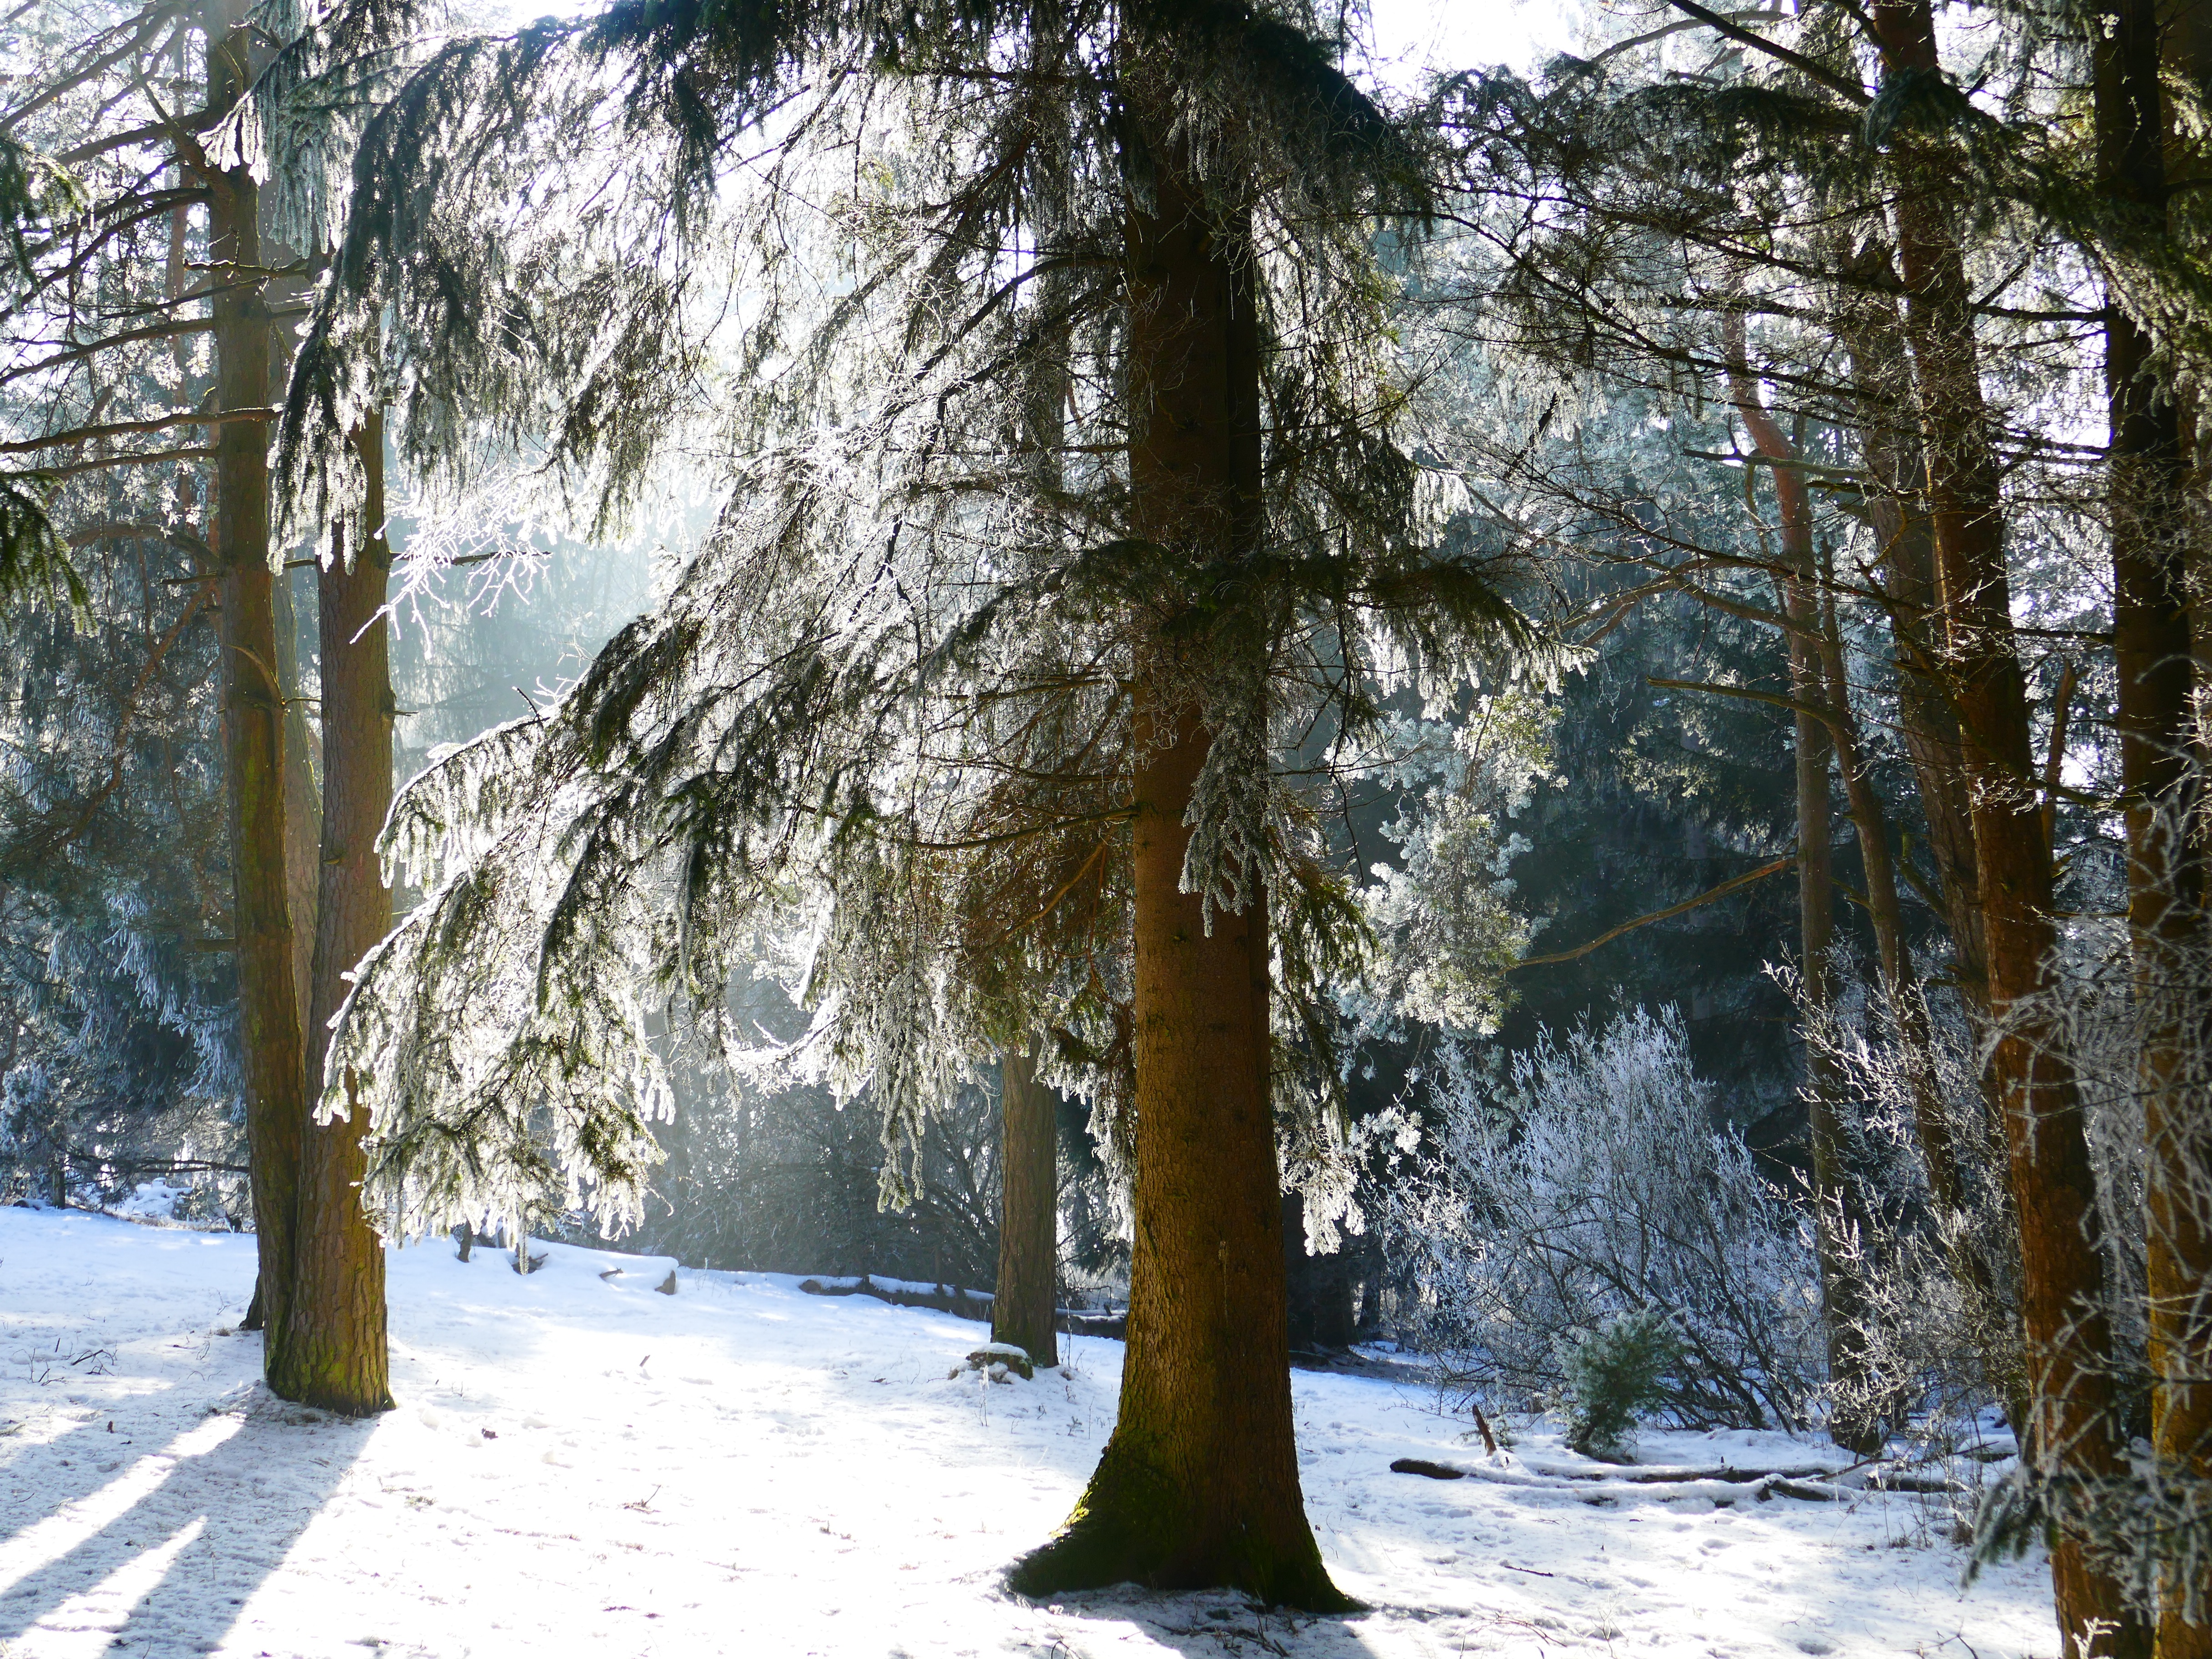
tree, nature, forest, wilderness, branch, snow, cold, winter, plant, sunlight, frost, ripe, ice, autumn, weather, frozen, fir, season, conifer, spruce, crystal, woodland, habitat, hoarfrost, back light, eiskristalle, natural environment, woody plant